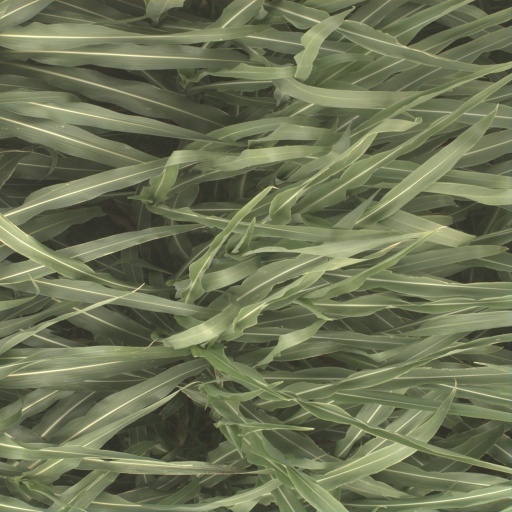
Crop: sorghum